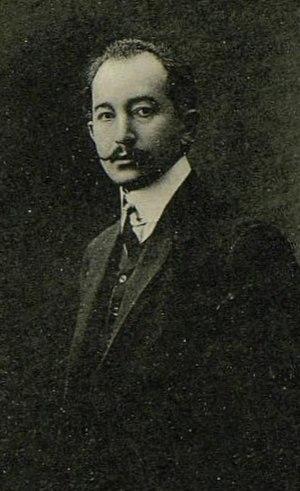
La Légation géorgienne en France, ouverte le 27 janvier 1921 et fermée le 16 mai 1933, avait une double mission de représentation diplomatique et consulaire pour le compte de la République démocratique de Géorgie.
Le Seïm a été une assemblée parlementaire transcaucasienne, installée le 10 février 1918 à Tiflis à la suite de la dissolution par Lénine, à Petrograd, de l'Assemblée constituante russe et qui a duré jusqu'au 26 mai 1918.
Le Parti ouvrier social-démocrate géorgien est un parti politique qui a été fondé clandestinement en 1893 en Géorgie, avant de rejoindre le Parti ouvrier social-démocrate de Russie, d'adhérer - dans sa grande majorité - en 1903 à la tendance menchévique, de retrouver son autonomie en 1917, d'exercer le pouvoir en 1918 au sein de la République démocratique fédérative de Transcaucasie avec ses homologues arméniens et azerbaïdjanais, d'exercer le pouvoir de 1918 à 1921 au sein de la République démocratique de Géorgie et de devenir en mars 1921 un parti politique en exil après l'invasion du territoire géorgien par les armées de la Russie soviétique.
La république démocratique fédérative de Transcaucasie est une Fédération éphémère composé des États actuels d'Arménie, d'Azerbaïdjan et de Géorgie, et de territoires ensuite annexés par l'Empire ottoman et la Russie soviétique, situé dans le Caucase et ayant Tiflis pour capitale.
Evguéni Guéguétchkori, parfois Evgueni Gueguetchkori, né le 20 janvier 1881 à Martvili en Géorgie et mort le 5 juin 1954 à Paris, était un homme politique russe, transcaucasien, et géorgien, membre du Parti ouvrier social-démocrate géorgien.